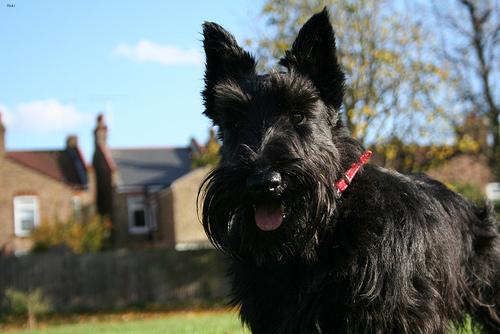
Breed: scottish terrier